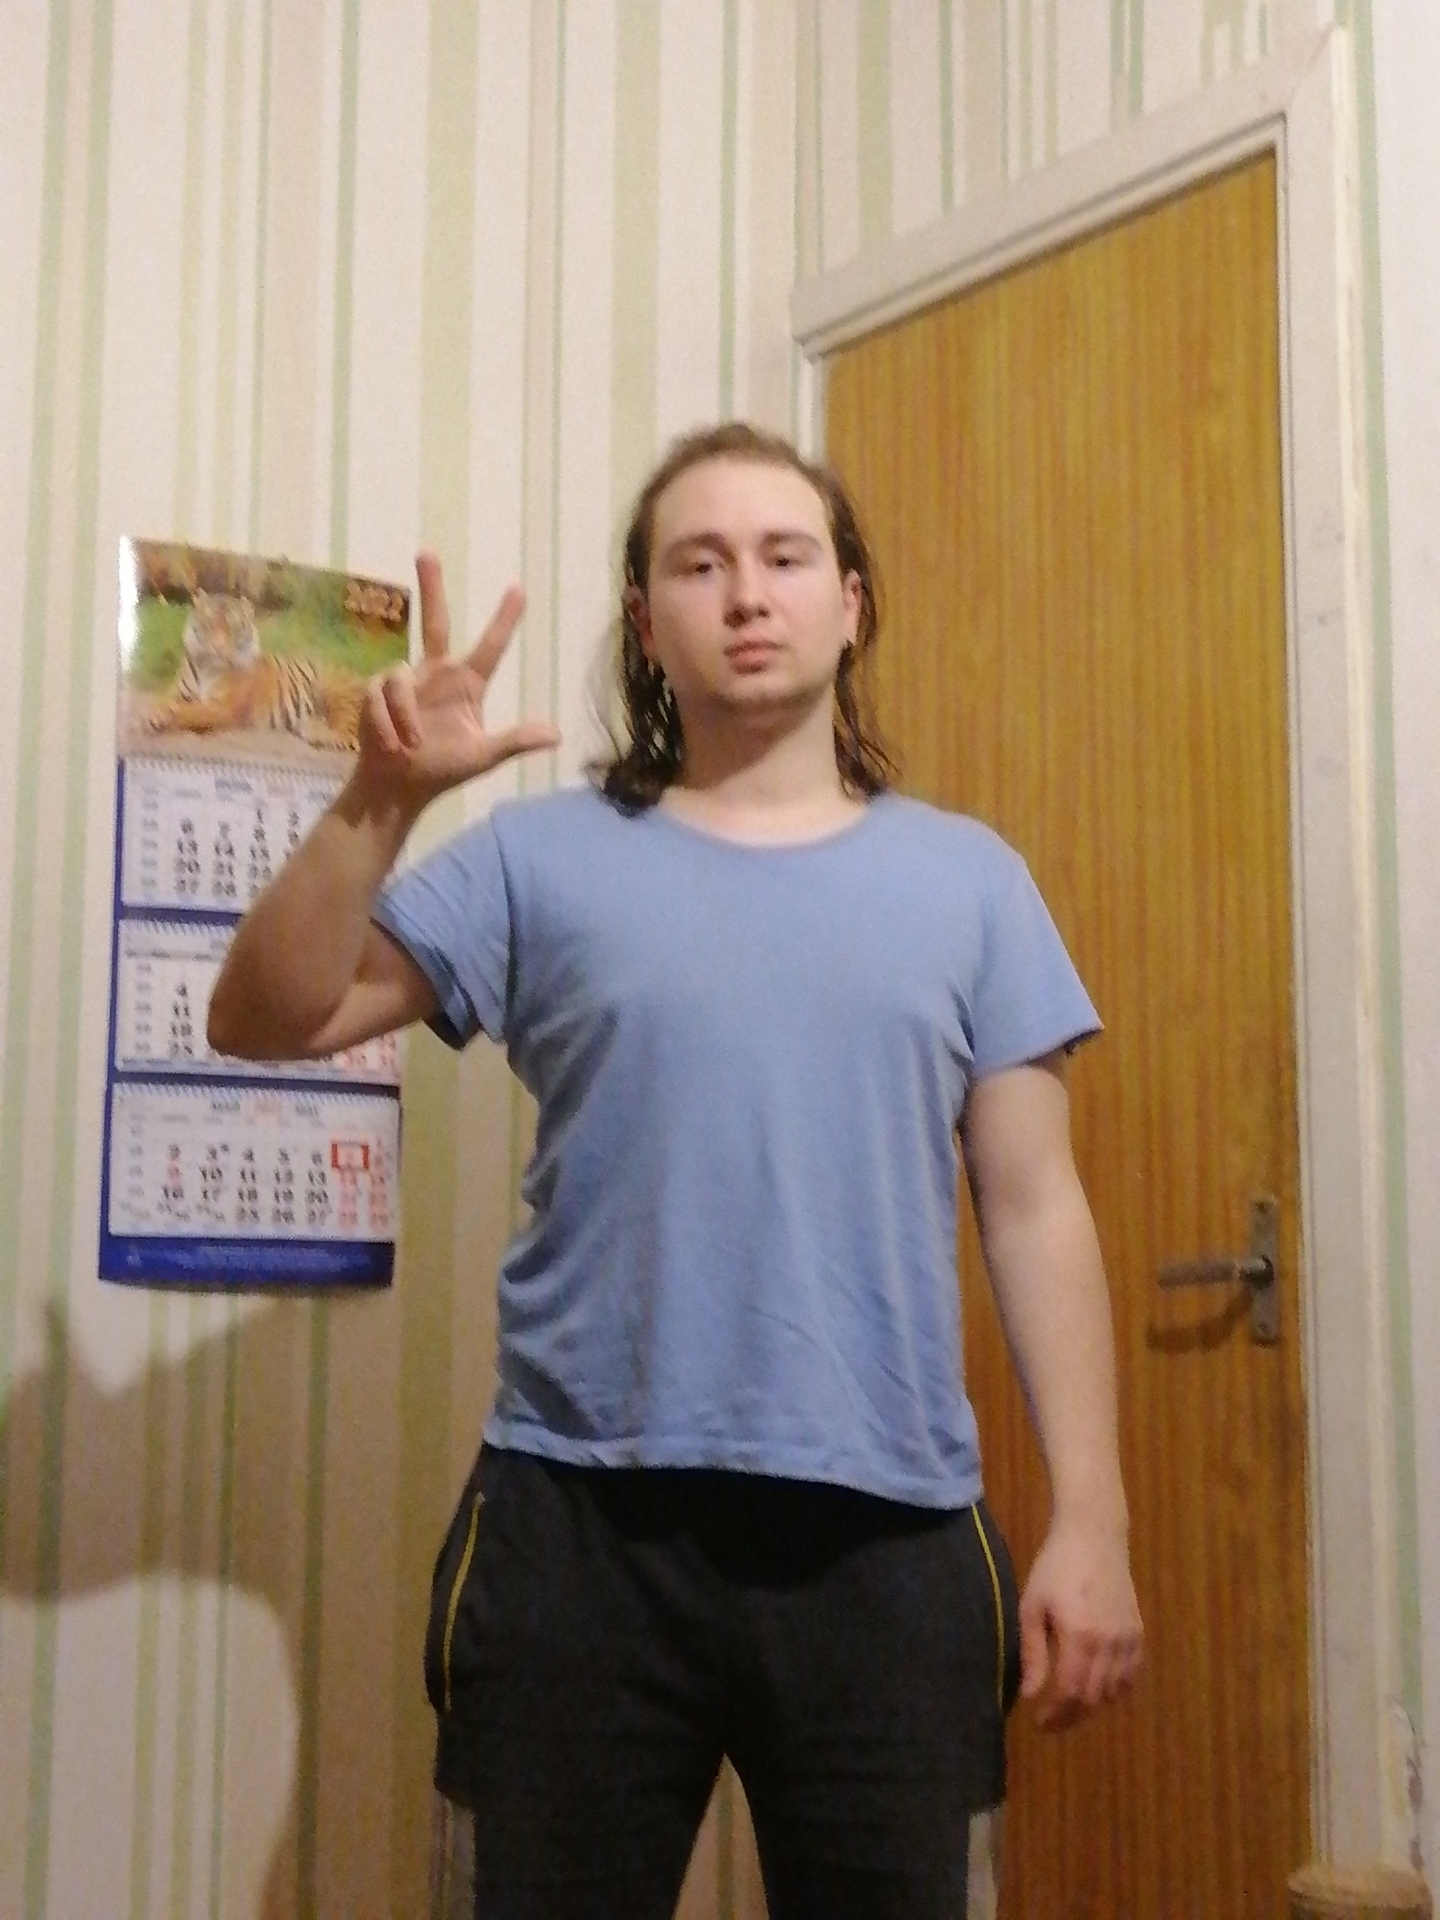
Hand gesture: three2